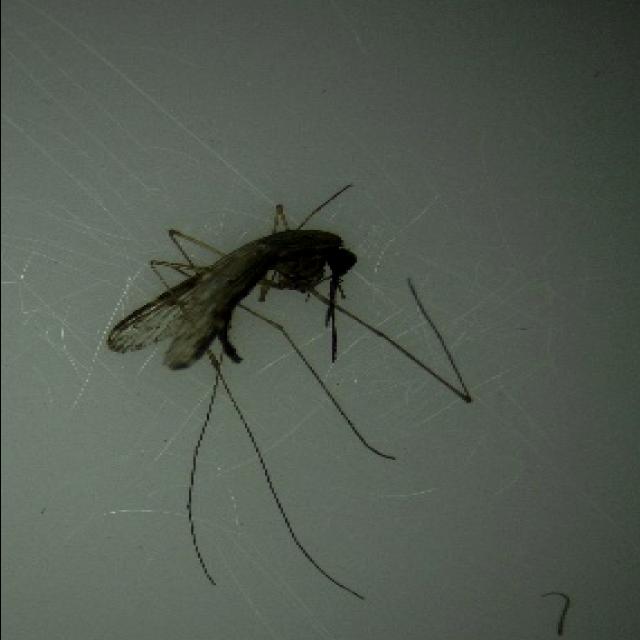
Species: anopheles_sinensis